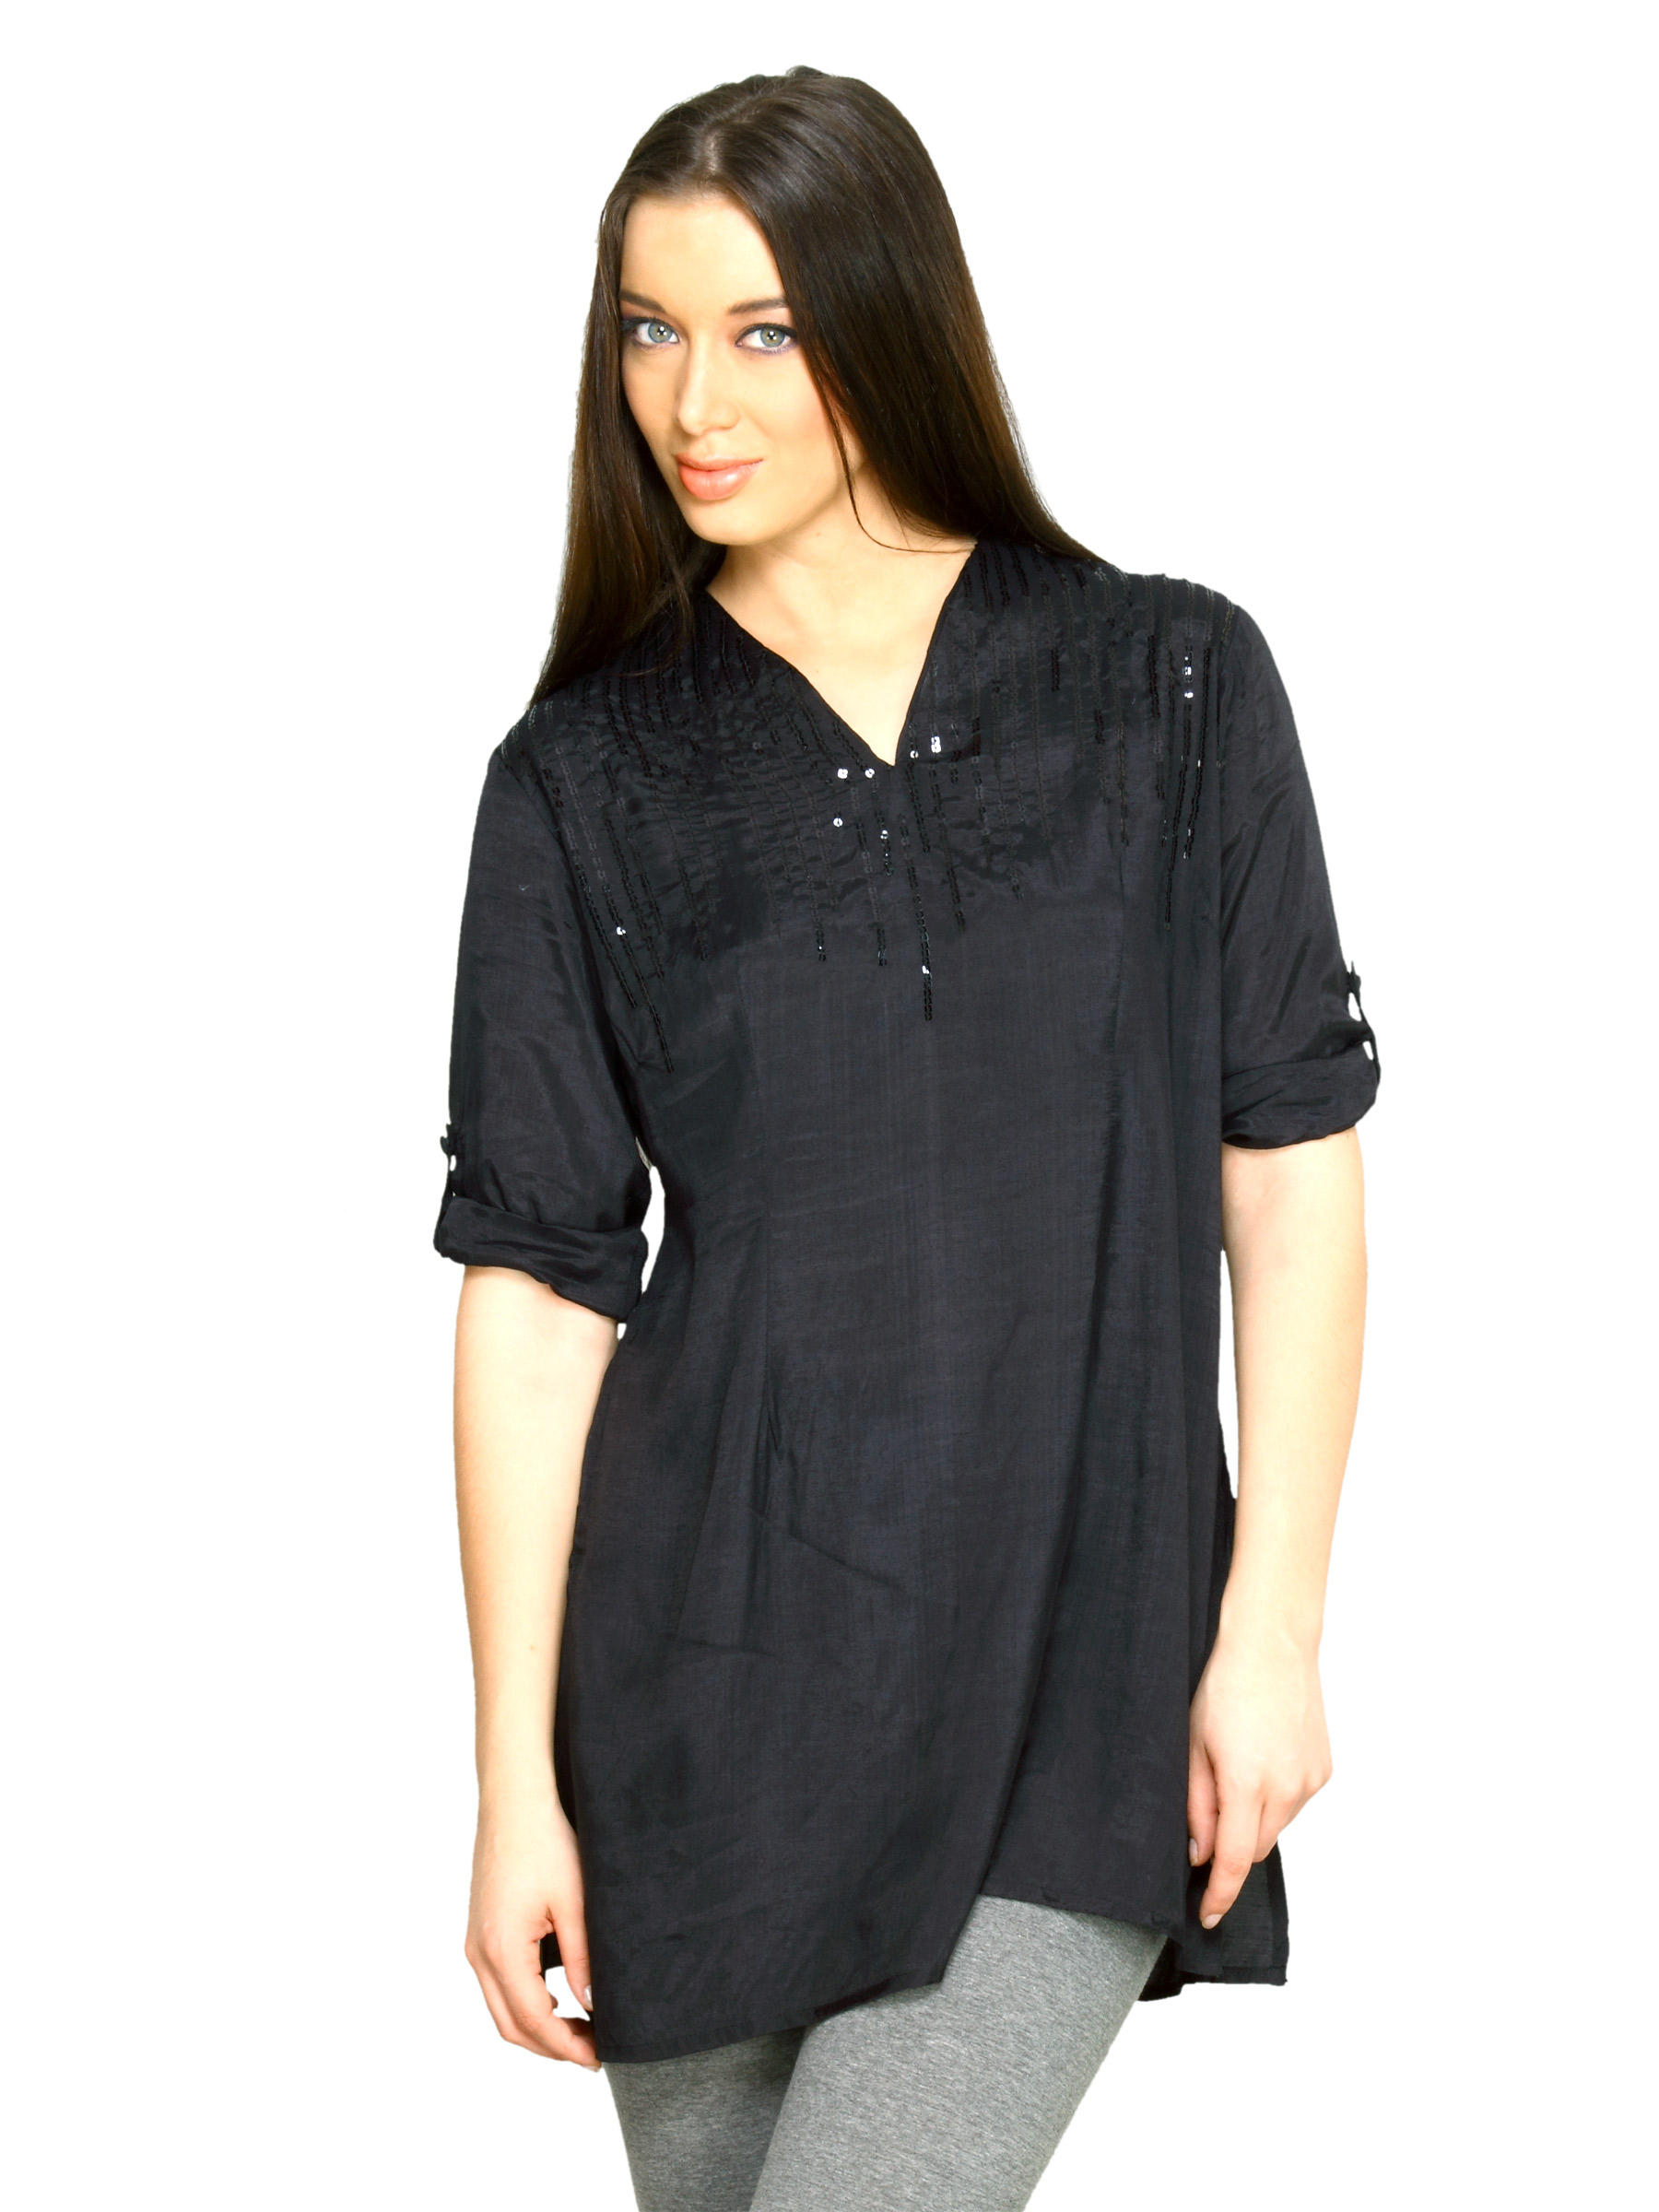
Scullers For Her Women Layered Black Tunics
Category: Apparel / Topwear / Tunics
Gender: Women
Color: Black
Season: Fall 2011
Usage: Casual